Blockade of Germany (1939–1945)

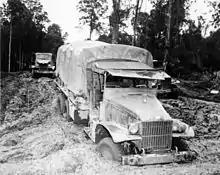
Red Ball Express – Truck in the mud.

With increasing numbers of heavy Lancaster, Stirling and Halifax bombers, which could travel long distances and carry a heavy bomb load, reaching squadrons, Allied leaders increasingly put their faith in the cumulative effect of strategic bombing, but decided at the Casablanca Conference in early 1943 that, as with the British Blitz, the early attempts to disrupt the morale of the German people by saturation bombing of cities had achieved the opposite effect. RAF raids on vehicle factories in Milan, Genoa, and Turin on 2 December 1942 only served to unite the Italian population behind the Mussolini dictatorship, and the plan was dropped in favour of the "disorganisation of German industry". Half of German synthetic oil production came from plants in the Ruhr, areas that were highly vulnerable to area attacks, and they became the primary target of Bomber Command from 1943.